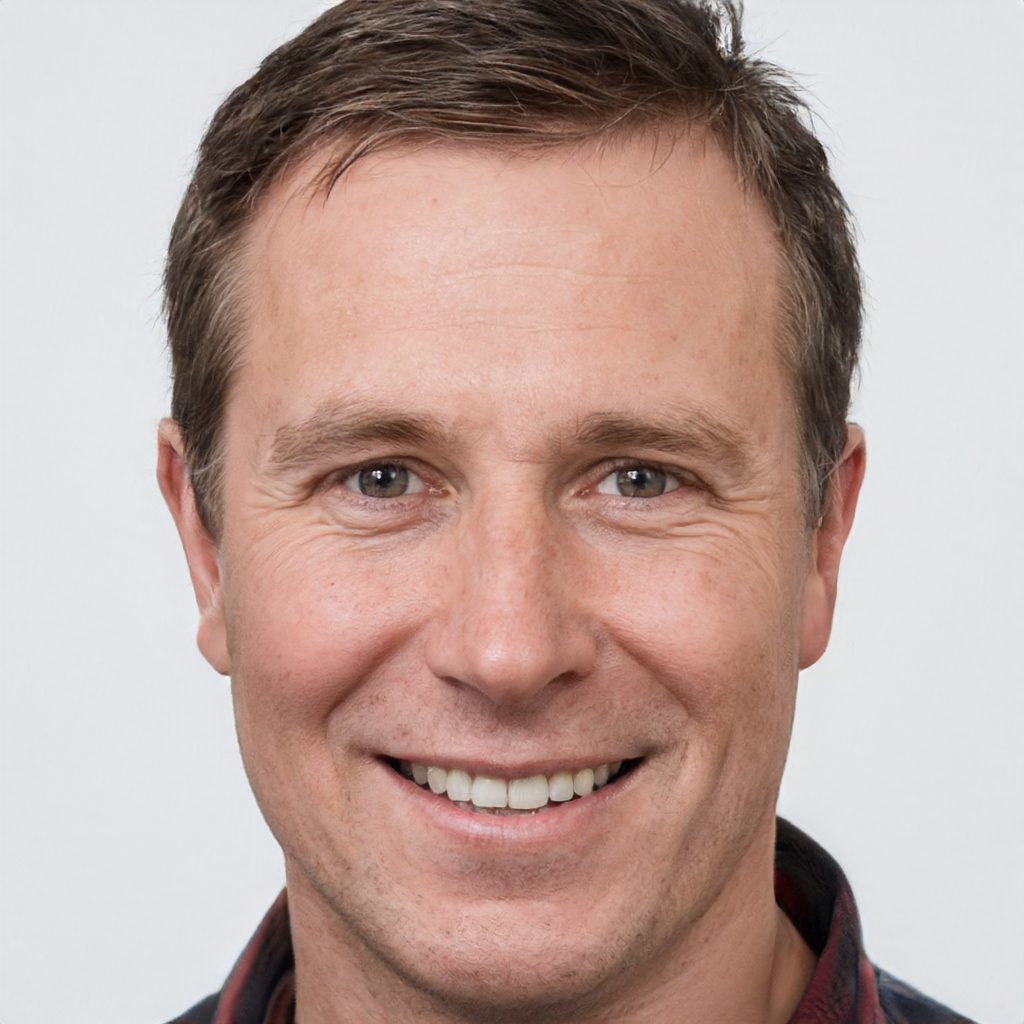
Gender: Male